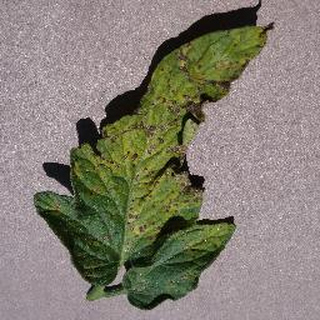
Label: tomato_septoria_leaf_spot